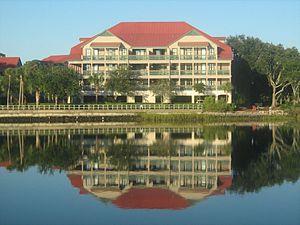
Fami P.A.R.C